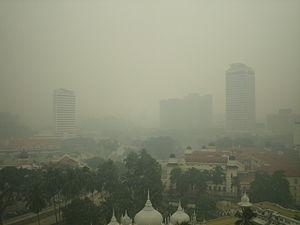
Smog de pollution urbaine, de plus en plus fréquent dans les grandes villes d’Asie et d’Asie du Sud-Est. Photo faite le 10 août 2005 à Kuala Lumpur (Malaisie) avec un Sony DSC-P43.
Le smog est une brume brunâtre épaisse, provenant d'un mélange de polluants atmosphériques, qui limite la visibilité dans l’atmosphère. Il est constitué surtout de particules fines et d'ozone. Le smog est associé à plusieurs effets néfastes pour la santé et pour l'environnement.